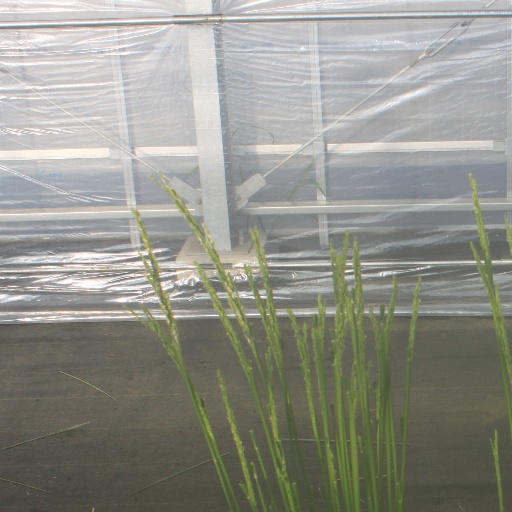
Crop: rice